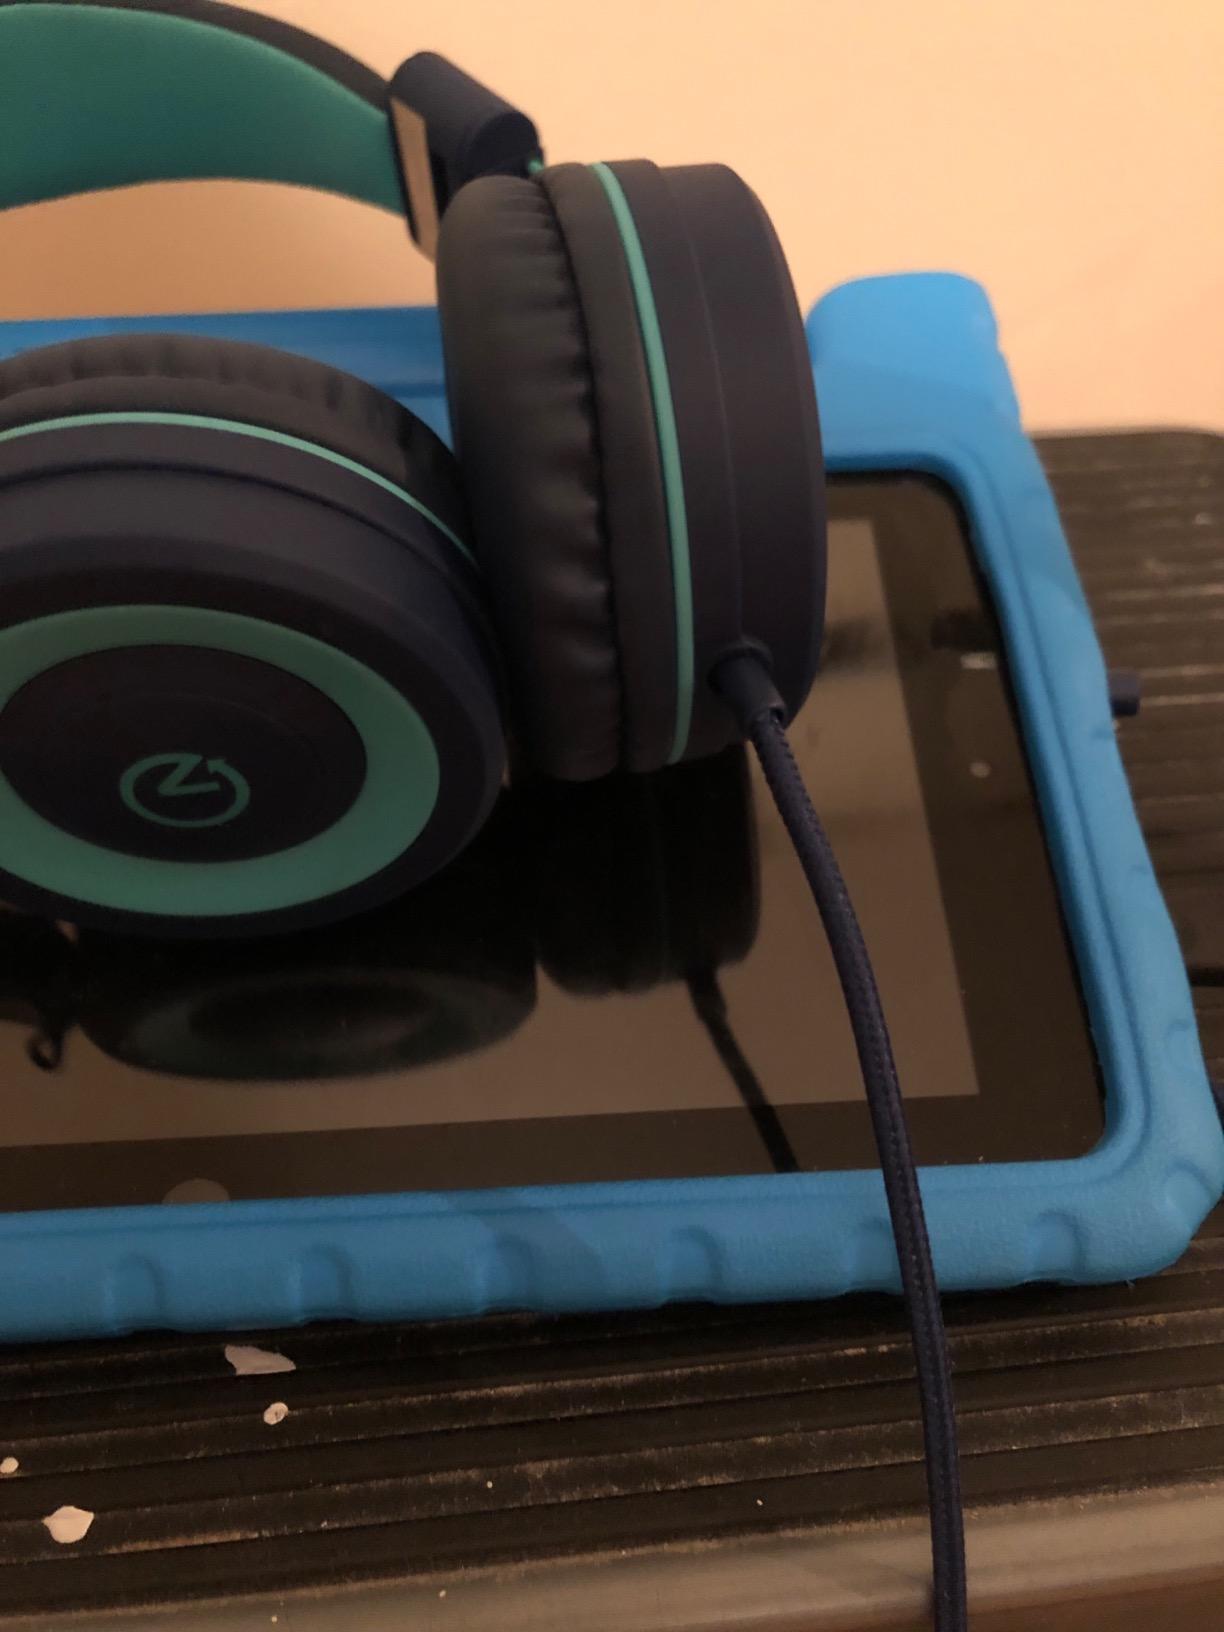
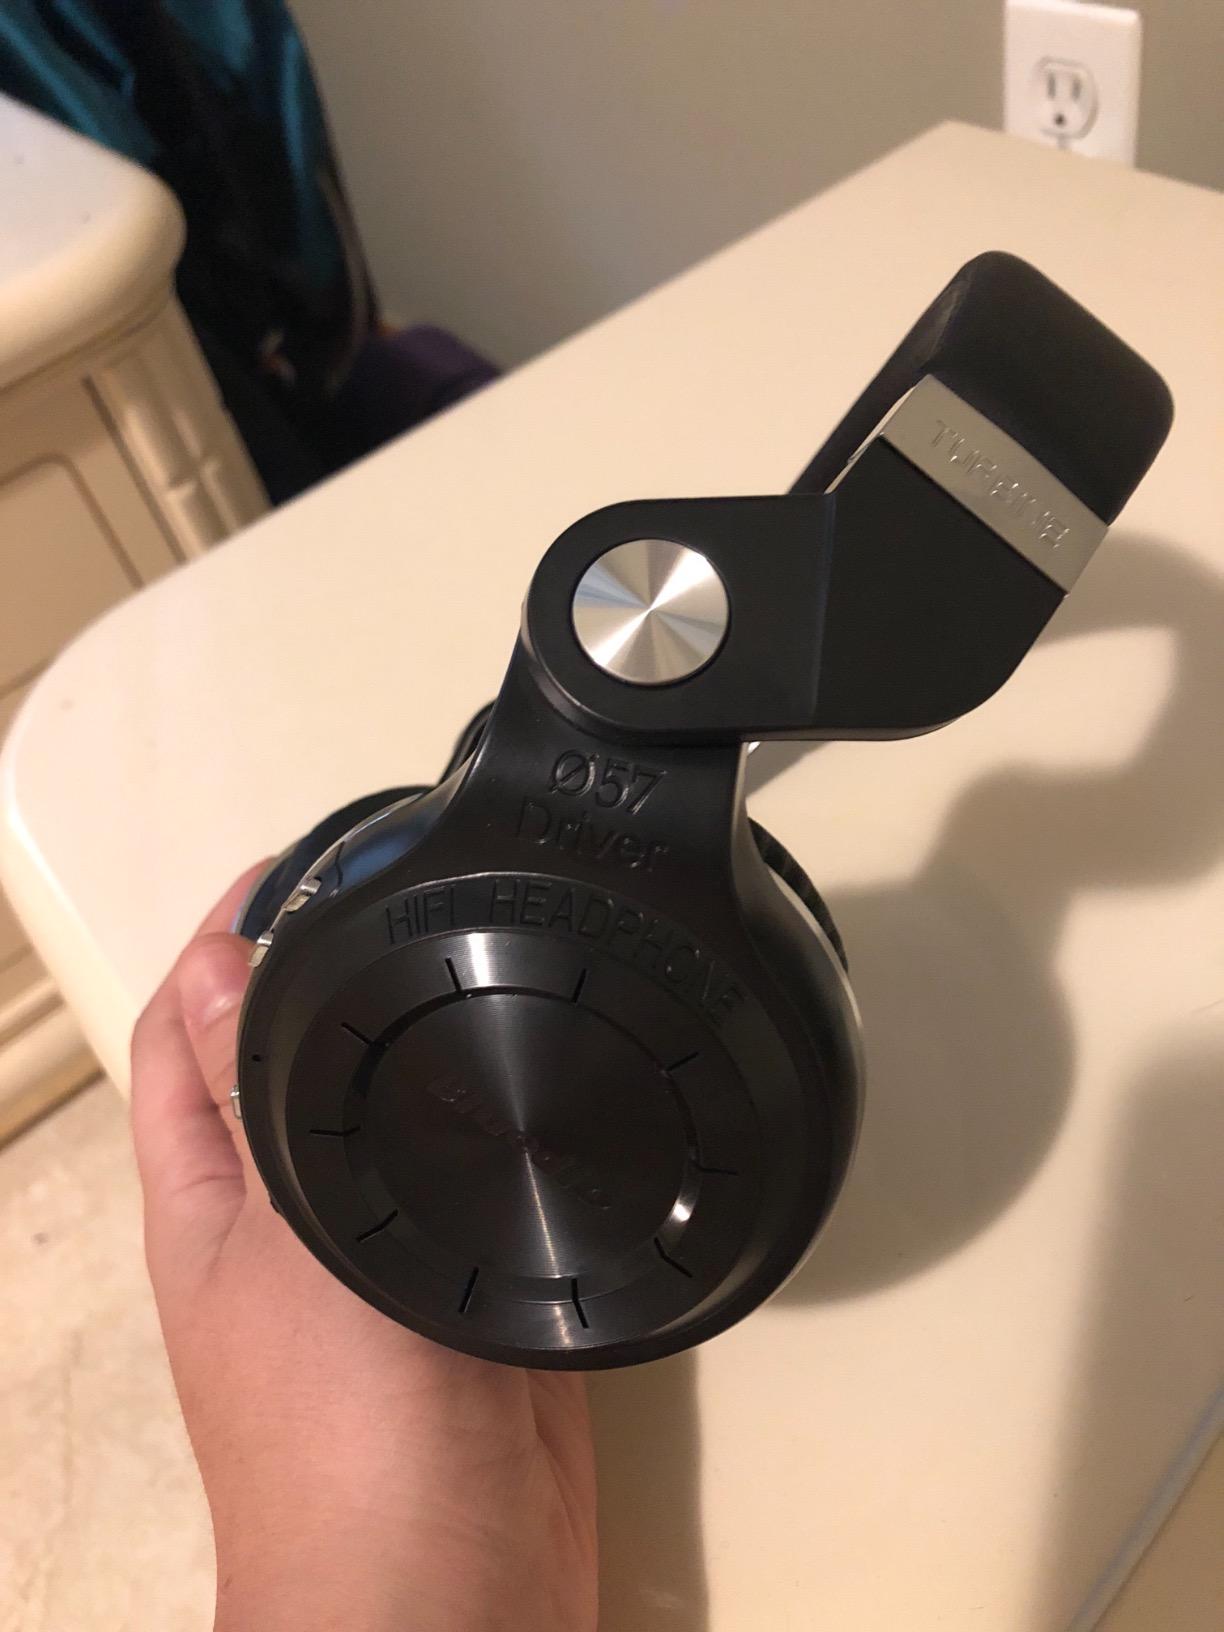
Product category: headphones
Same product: no